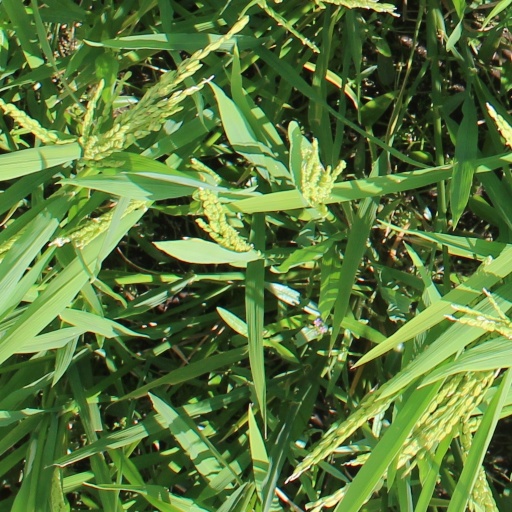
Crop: rice